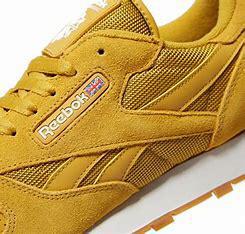
Brand: Reebok
Model: Classic